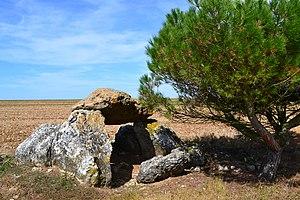
Dolmen de Cornevache datant du Néolithique
Le dolmen de Cornevache est situé à Selommes dans le département de Loir-et-Cher.
Les sites mégalithiques de Loir-et-Cher n'ont fait l'objet d'un recensement exhaustif qu'à la fin du XIXᵉ siècle. Ils sont concentrés dans le nord et le centre du département mais près de la moitié d'entre eux furent détruits au cours du XXᵉ siècle. Le matériel archéologique découvert lors des fouilles est assez pauvre. Le folklore associé à ces constructions est peu original.
Cet article recense les monuments historiques de Loir-et-Cher, en France.